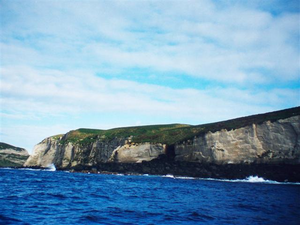
L'île Macauley est une île volcanique appartenant aux îles Kermadec en Nouvelle-Zélande. Elle est située à peu près à mi-chemin entre l'île du Nord et Tonga, dans le sud-ouest de l'océan Pacifique.